Imperial Palace East Garden

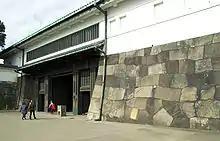
Ōte-mon, the main gate under the Tokugawa shogunate

The Honmaru (本丸) area includes the remains of Edo castle's main tower, and lawns, trees and flowers. This was the luxurious innermost part of the palace and the shōgun's main residence. It was destroyed twice, in 1657 and again in 1863. Honmaru palace was also here and was one story high. It included the Ōoku, which was the women's quarters. During the Tokugawa shogunate, concubines and consorts lived here. They did things like play, eat, sleep, give pleasure to the shogun, and more. Surrounding the Honmaru were curtain walls, with 11 keeps, 15 defense houses and more than 20 gates. The area was destroyed by fire and reconstructed several times. The keep and main palace were destroyed in 1657 and 1863, and not reconstructed. Some remains, such as the Fujimi-yagura keep and Fujimi-tamon defense house, still exist. Apparently, the main keep was the biggest in Japan, although only the base remains.